Undercover Angel (song)

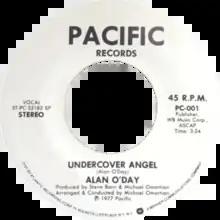
One of side-A labels of the US single

"Undercover Angel" is a song by singer-songwriter Alan O'Day. Released as a single in 1977, it was certified gold, having reached #1 on both the "Billboard" Hot 100. and Cashbox Magazine's Top 100 Singles Chart. It ranked #9 on the Billboard Magazine year-end chart for 1977. On the international front, the song reached #1 on Canada's RPM chart and #9 on the Australian Singles Chart. On the Record World top Singles Chart "Undercover Angel" performed much more strongly than on Billboard's Hot 100, logging four non-consecutive weeks at #1, and spending a total of 10 weeks in the top five (June 18, 1977-August 20, 1977).